Jonathan Hill, Baron Hill of Oareford

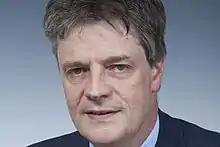
Official portrait, 2010s

On 27 May 2010, he was created a life peer as Baron Hill of Oareford, of Oareford, in the County of Somerset, and was introduced to the House of Lords on the same day, taking office as Parliamentary Under-Secretary of State for Schools in the Department for Education. There are reports (contradicted by Hill) that in July 2012, he attempted, unsuccessfully, to resign as a minister.